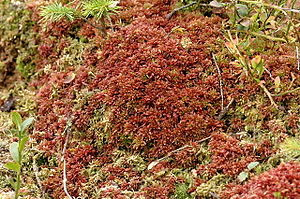
Tørvemos-ordenen
Rød Tørvemos (Sphagnum magellanicum) Foto: James K. Lindsey
Tørvemos-ordenen er en orden inden for mosserne. Der er kun én familie.